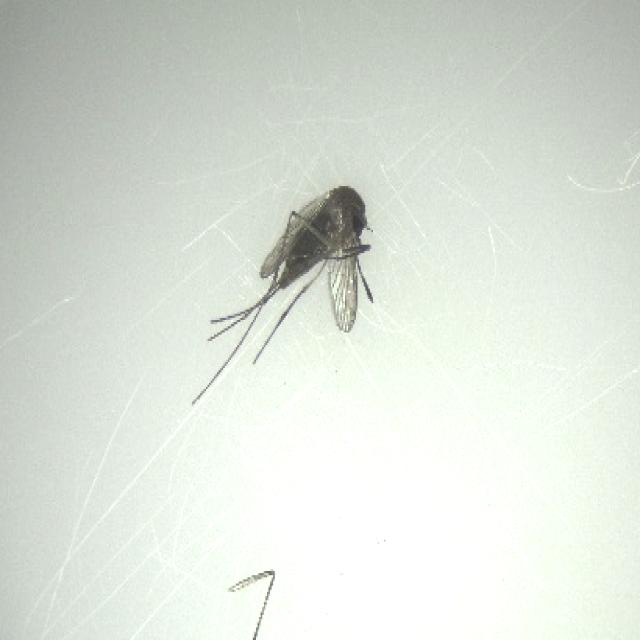
Species: culex_tritaeniorhynchus